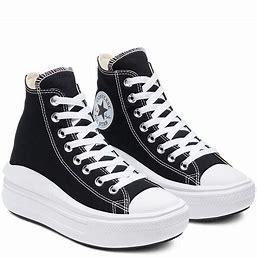
Brand: Converse
Model: Chuck Taylor Alt Star